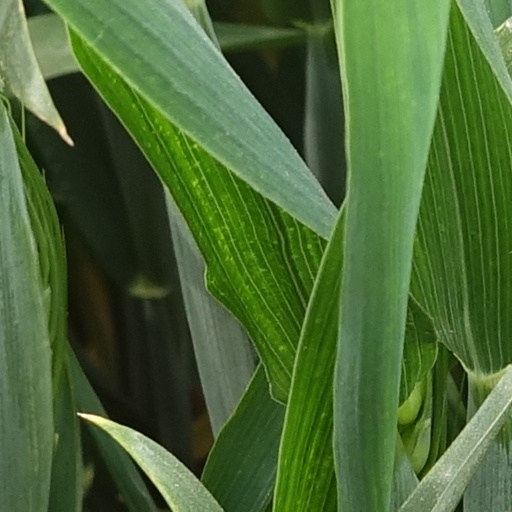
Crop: wheat